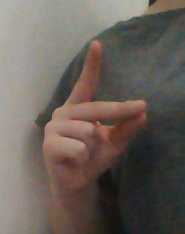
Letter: ta